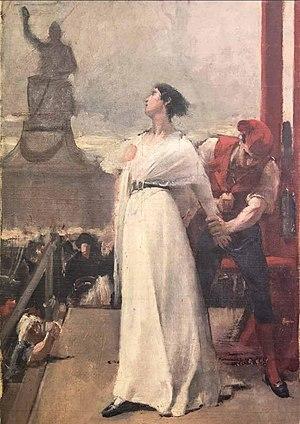
Manon Roland, à l'échafaud, se tourne vers une statue représentant la liberté et prononce la fameuse formule (vraisemblablement apocryphe)
Manon Roland, née Jeanne Marie Phlipon le 17 mars 1754 à Paris, et guillotinée dans la même ville le 8 novembre 1793, est une salonnière et personnalité politique française.